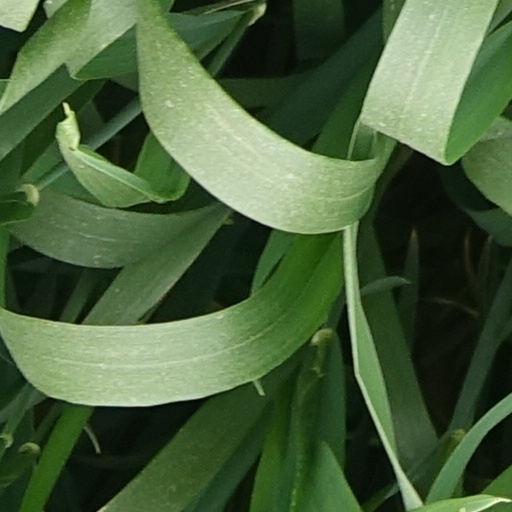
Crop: wheat